Late Flowers

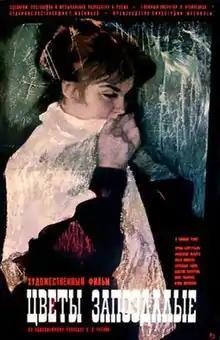

Late Flowers is a 1970 romantic musical film based on the novella of the same name by Anton Chekhov wrote in the early period of the writer's work.